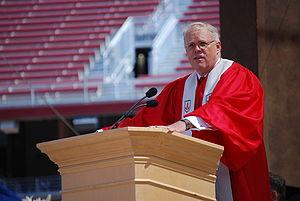
John Leroy Hennessy est un informaticien américain né le 22 septembre 1952. Il est le président de l'université américaine de Stanford, en Californie, de 2000 à 2016. Il est, avec David Patterson, co-lauréat du prix Turing 2017 pour avoir été pionnier d'une approche systématique et quantitative de la conception et de l'évaluation d'architectures informatiques ayant un impact durable sur l'industrie des microprocesseurs.